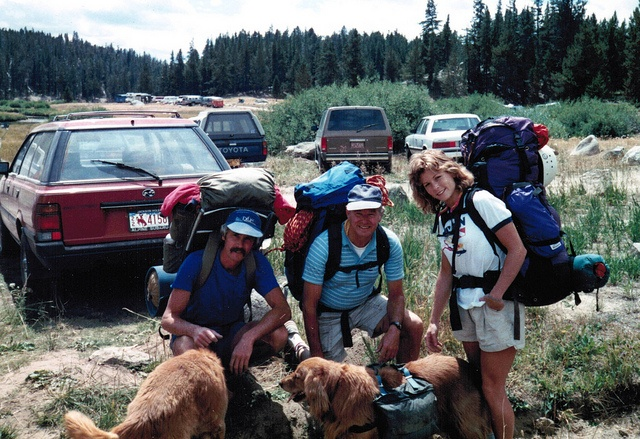
There are three people posing for a picture with dogs
some people and their dogs are wearing camping packs
A group of people posing outside with dogs.
A group of people standing around an animal laying on the ground.
Three people with back packs and dogs in the woods.